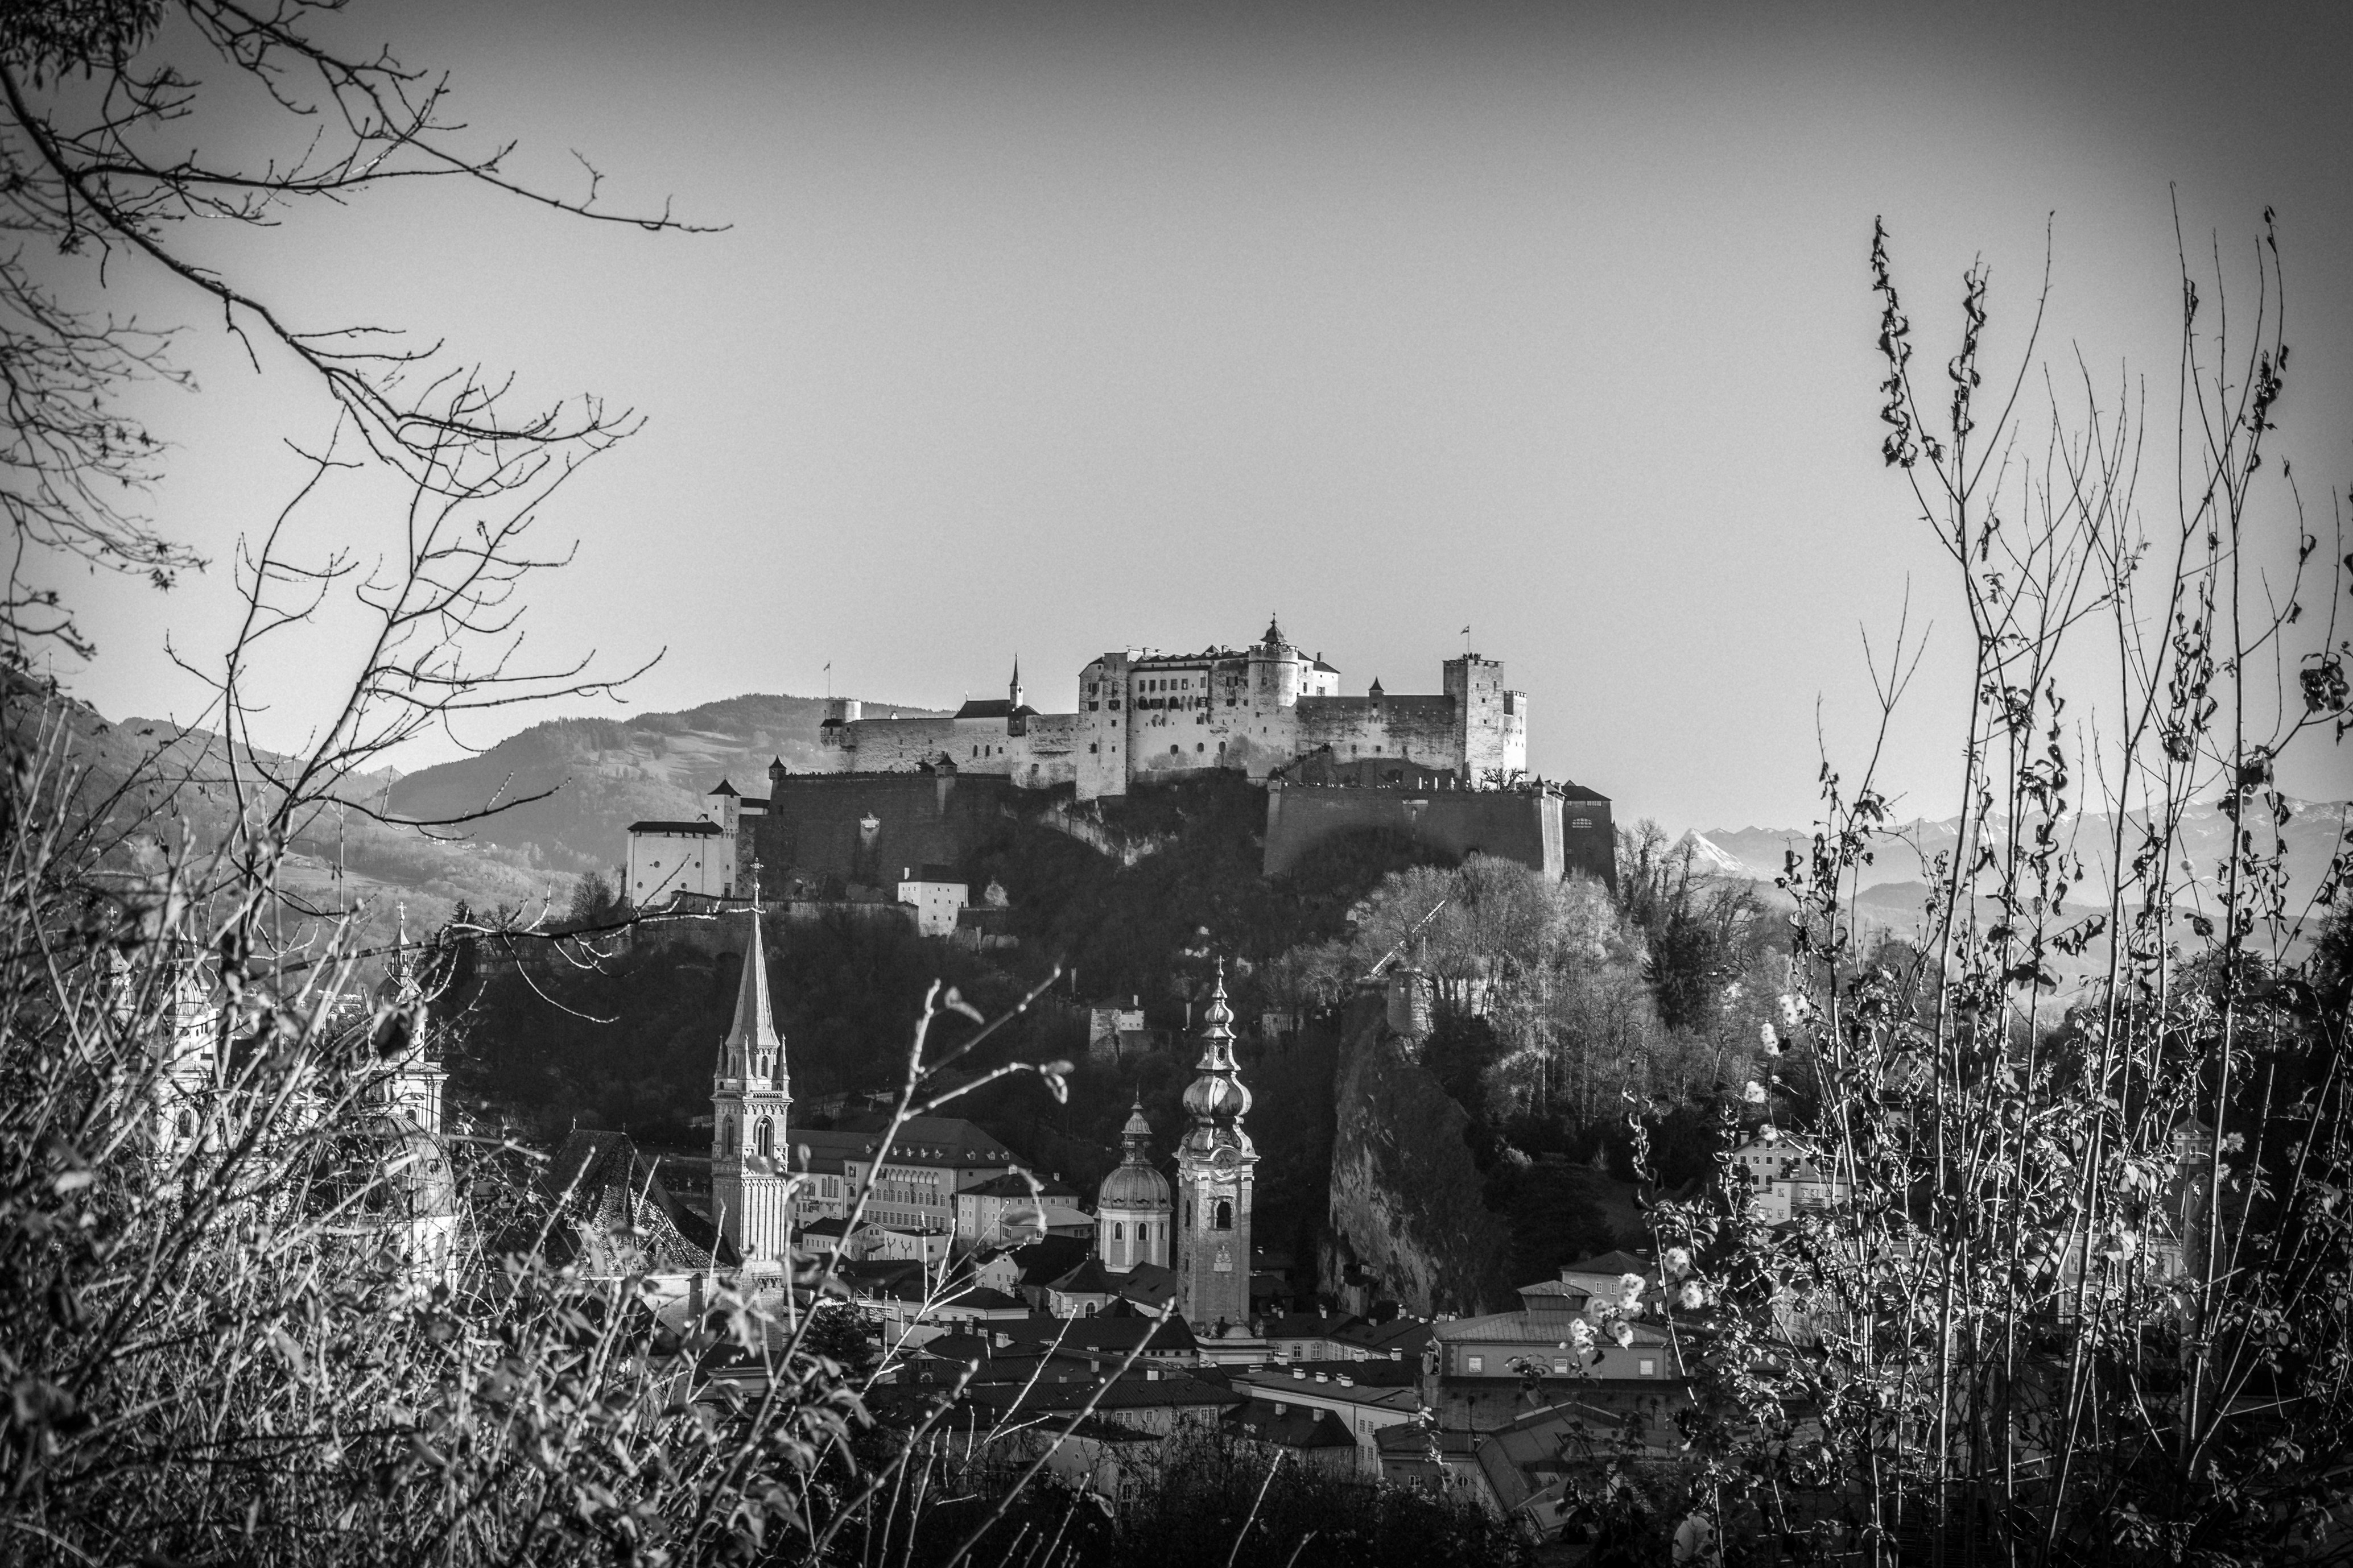
tree, black and white, photography, house, darkness, monochrome, austria, fortress, salzburg, late autumn, m nchberg, hohensalzburg fortress, monochrome photography, atmospheric phenomenon